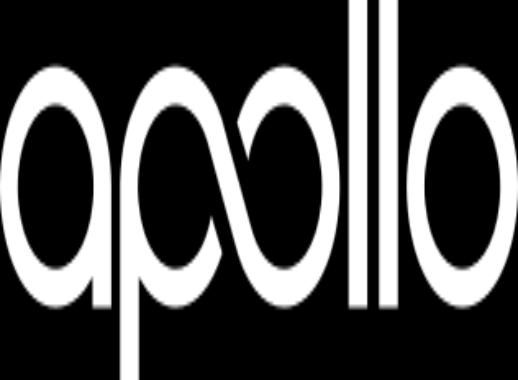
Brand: apollo
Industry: Others